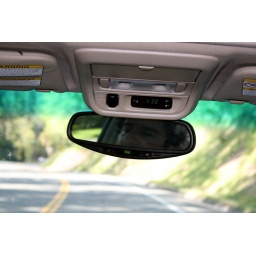
silver in the rear view mirror